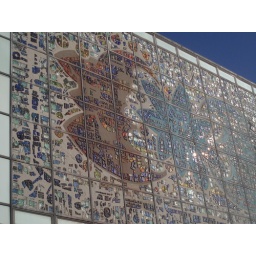
Close up of mosaic. The building behind with the mosaic stained glass windows are illuminated from within at night